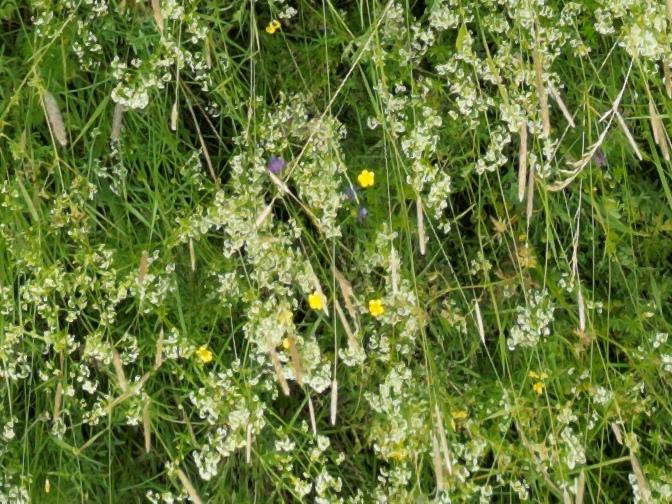
Flowers visible: yarrow flowers, yarrow flowers, yarrow flowers, yarrow flowers, yarrow flowers, yarrow flowers, yarrow flowers, yarrow flowers, yarrow flowers